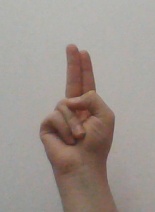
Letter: taa